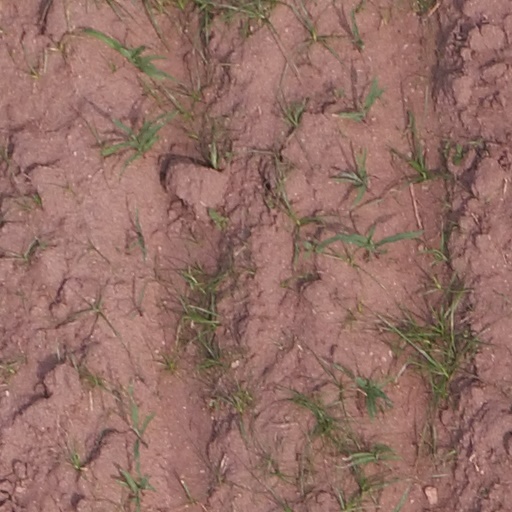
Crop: maize; corn